Little Wapwallopen Creek

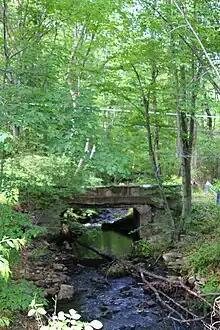
Little Wapwallopen Creek in its upper reaches looking upstream

The elevation near the mouth of Little Wapwallopen Creek is above sea level. The elevation of the creek's source is approximately above sea level. The course of the creek is tortuous.